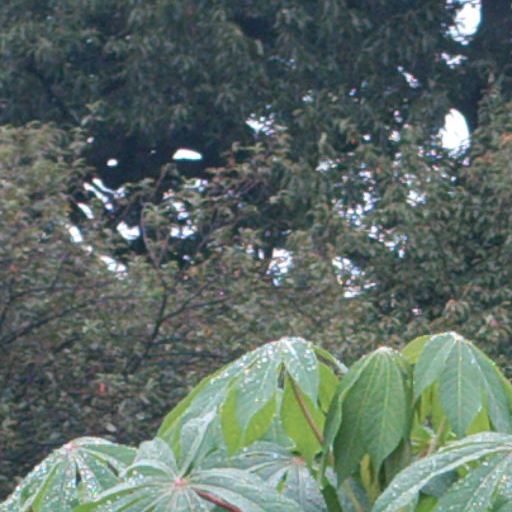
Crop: cassava